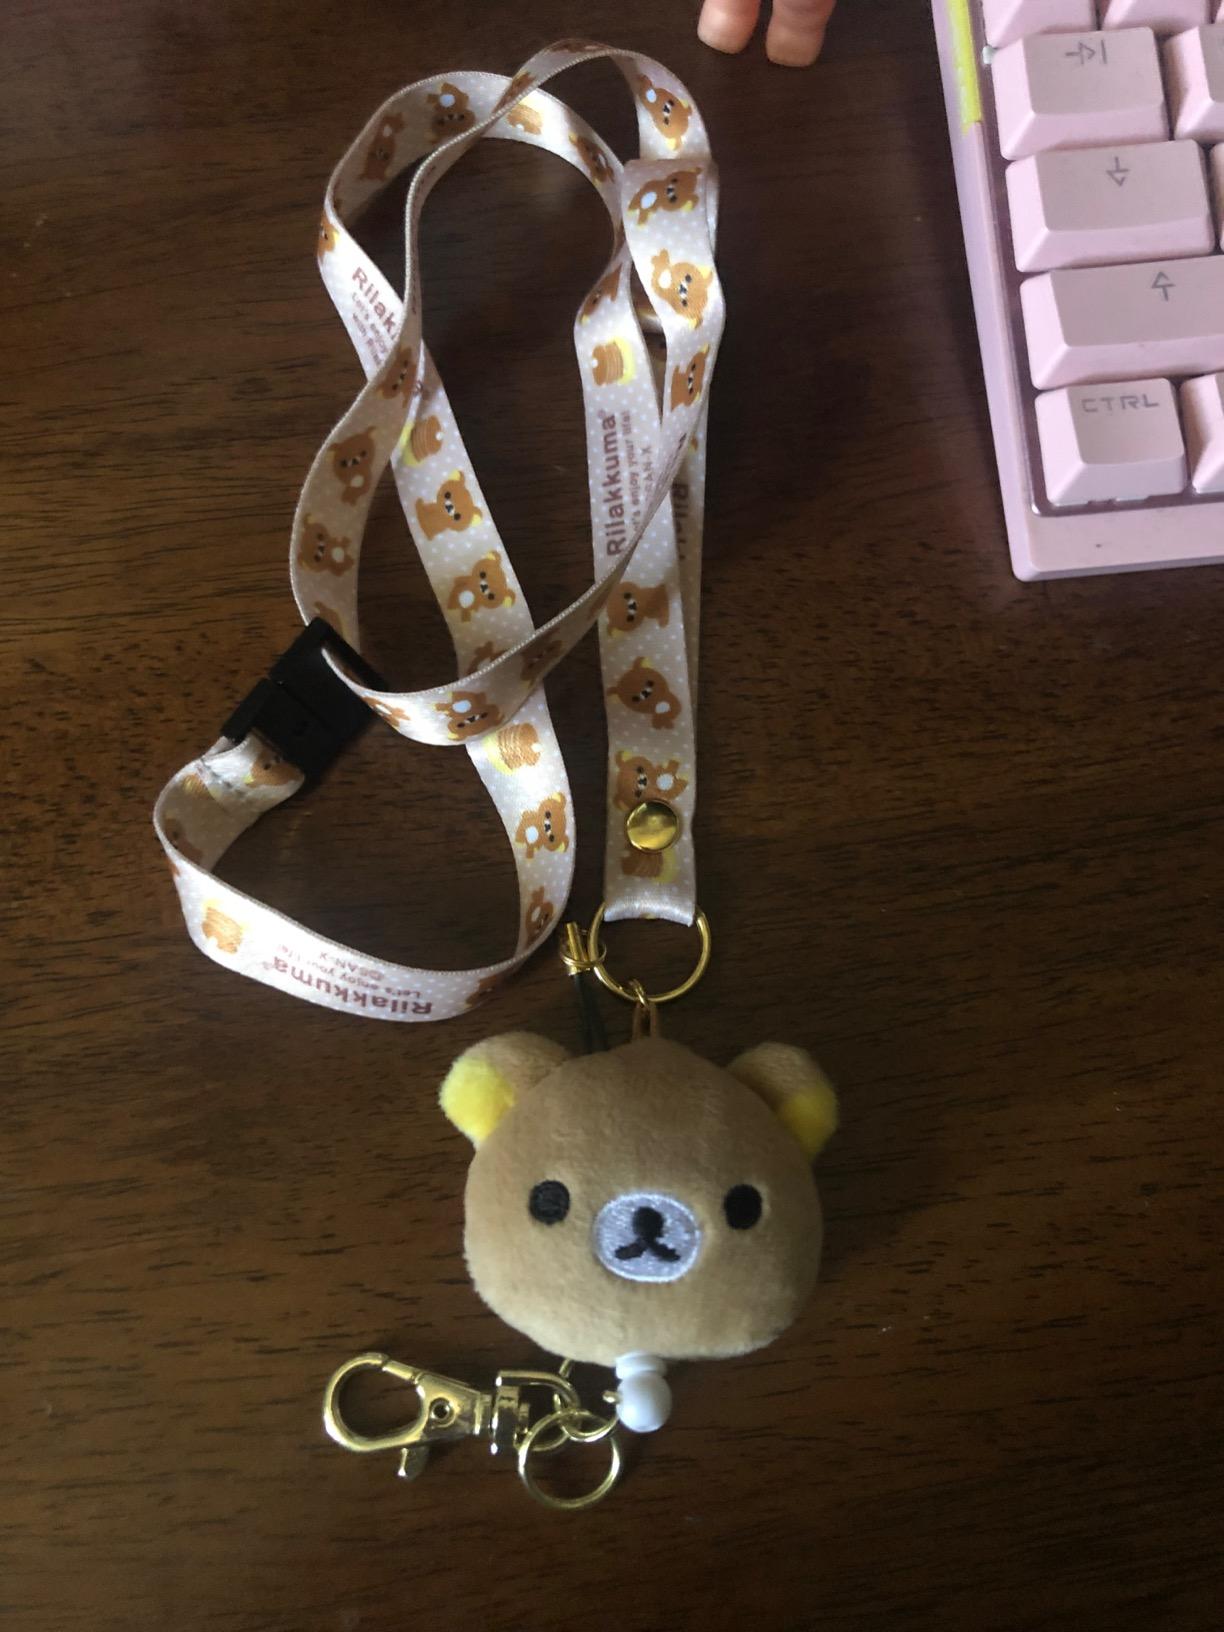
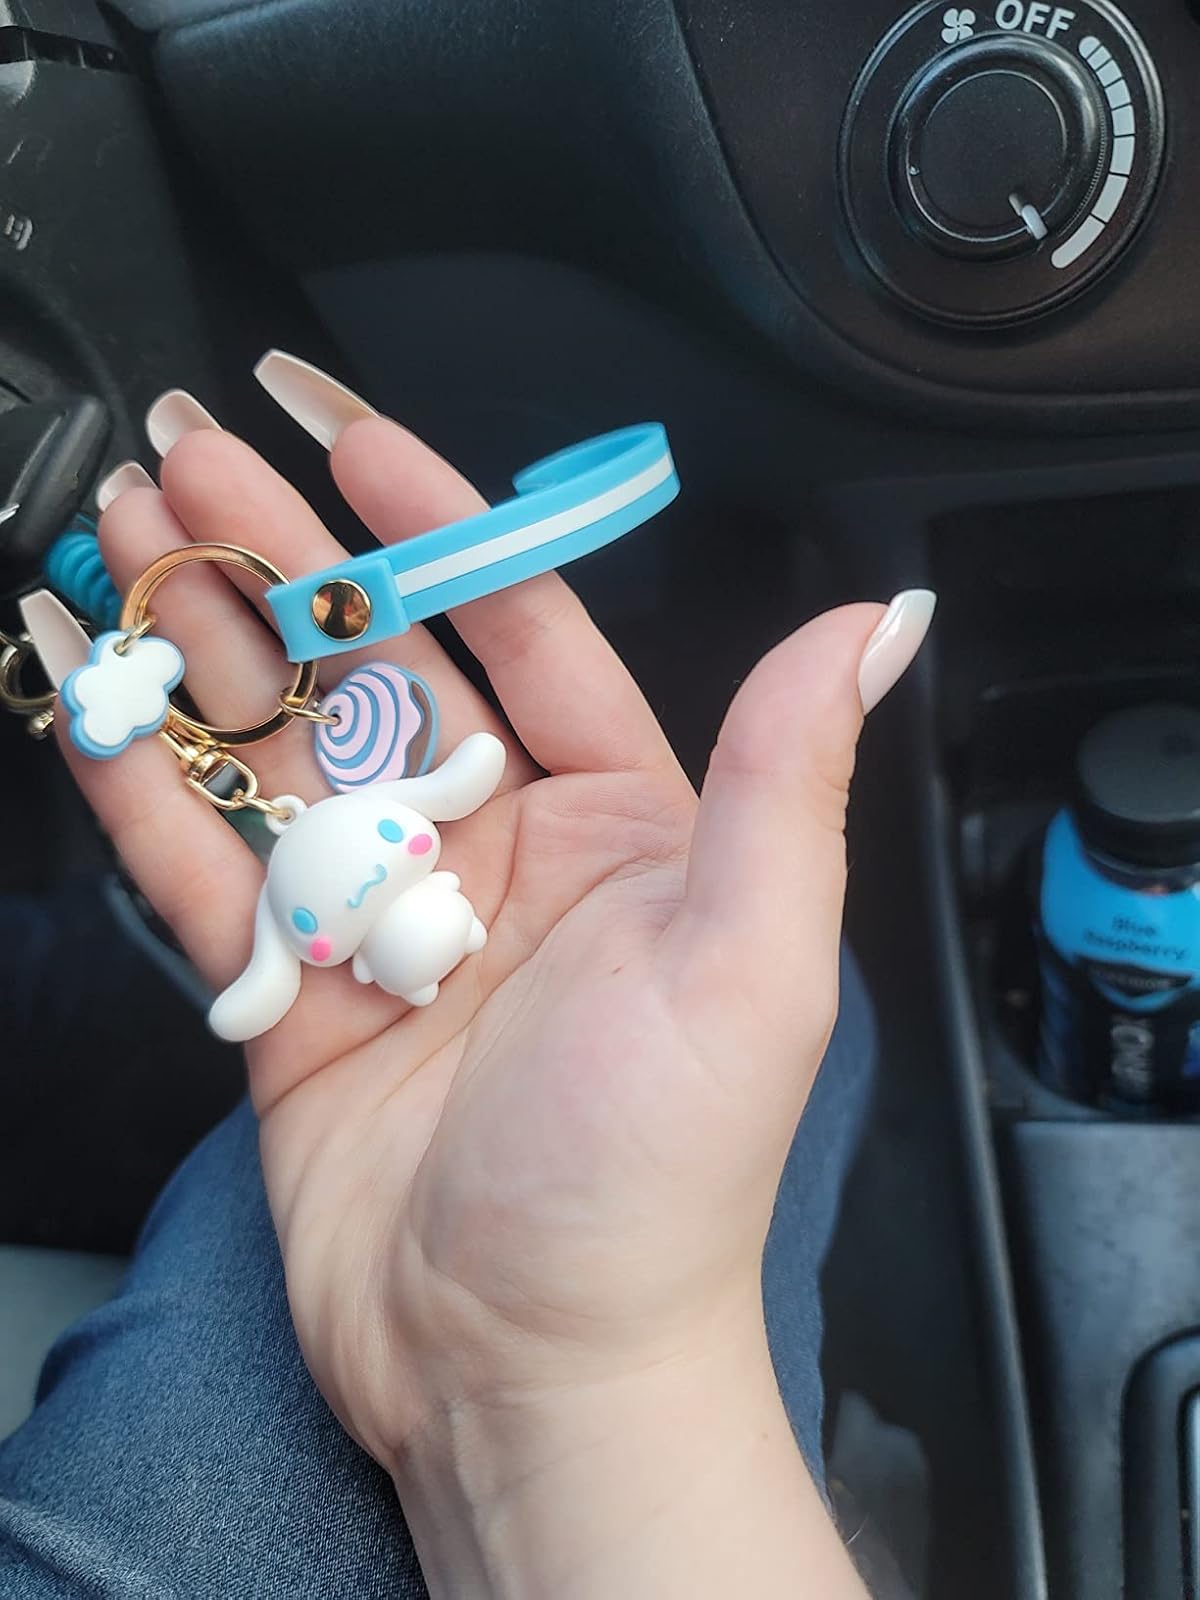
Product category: accessories_keychain
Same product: no